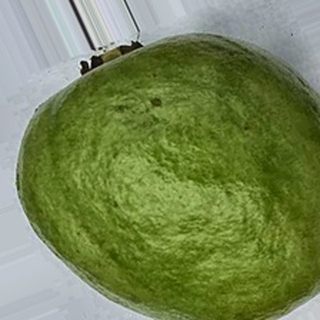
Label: healthy_guava